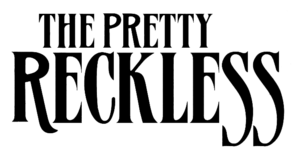
The Pretty Reckless est un groupe de rock alternatif américain, originaire de New York. Formé en 2009 par Taylor Momsen, il est composé de Ben Phillips à la guitare, Mark Damon à la basse, Jamie Perkins à la batterie ainsi que Taylor Momsen au chant. En date, le groupe compte trois albums : Light Me Up en 2010, Going to Hell en 2014 et Who you Selling For en 2016.